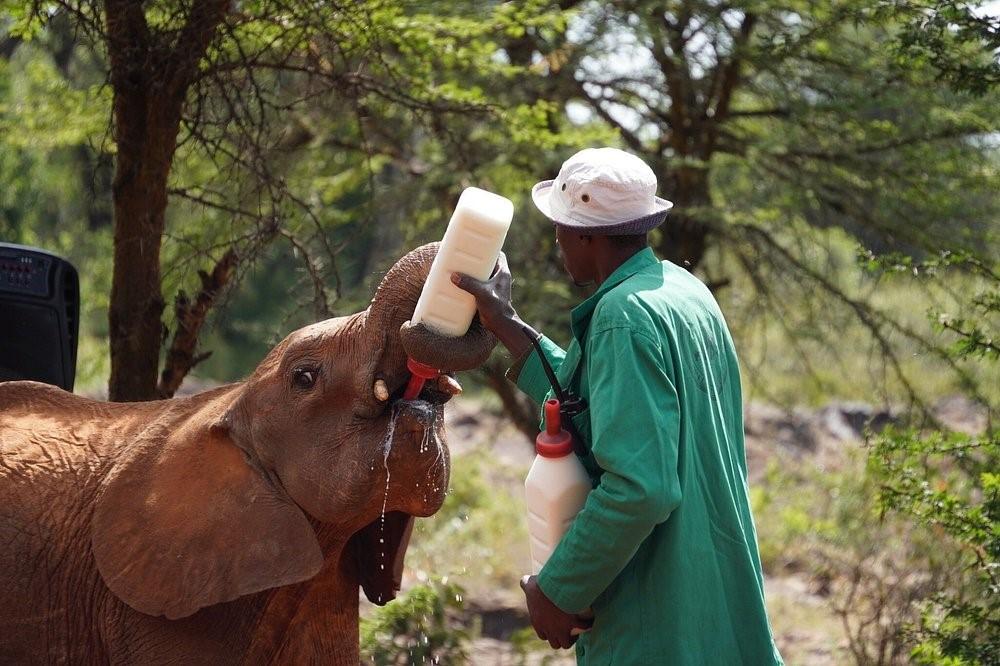
Mtaalamu mmoja wa wanyamapori akiwa ndani ya hifadhi ya wanyama huku mkononi mwake, akiwa ameshika madumu mawili yenye rangi nyeupe yaliyojaa maziwa, na mkono mmoja akiendelea na shughuli za kunywesha maziwa tembo aliyeko mbele yake.